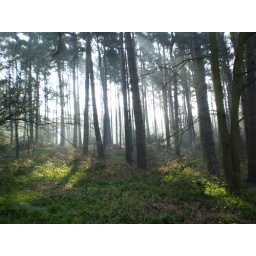
against pine tree trunks. One Sunday morning in Morley Hayes Woods, April 2007.